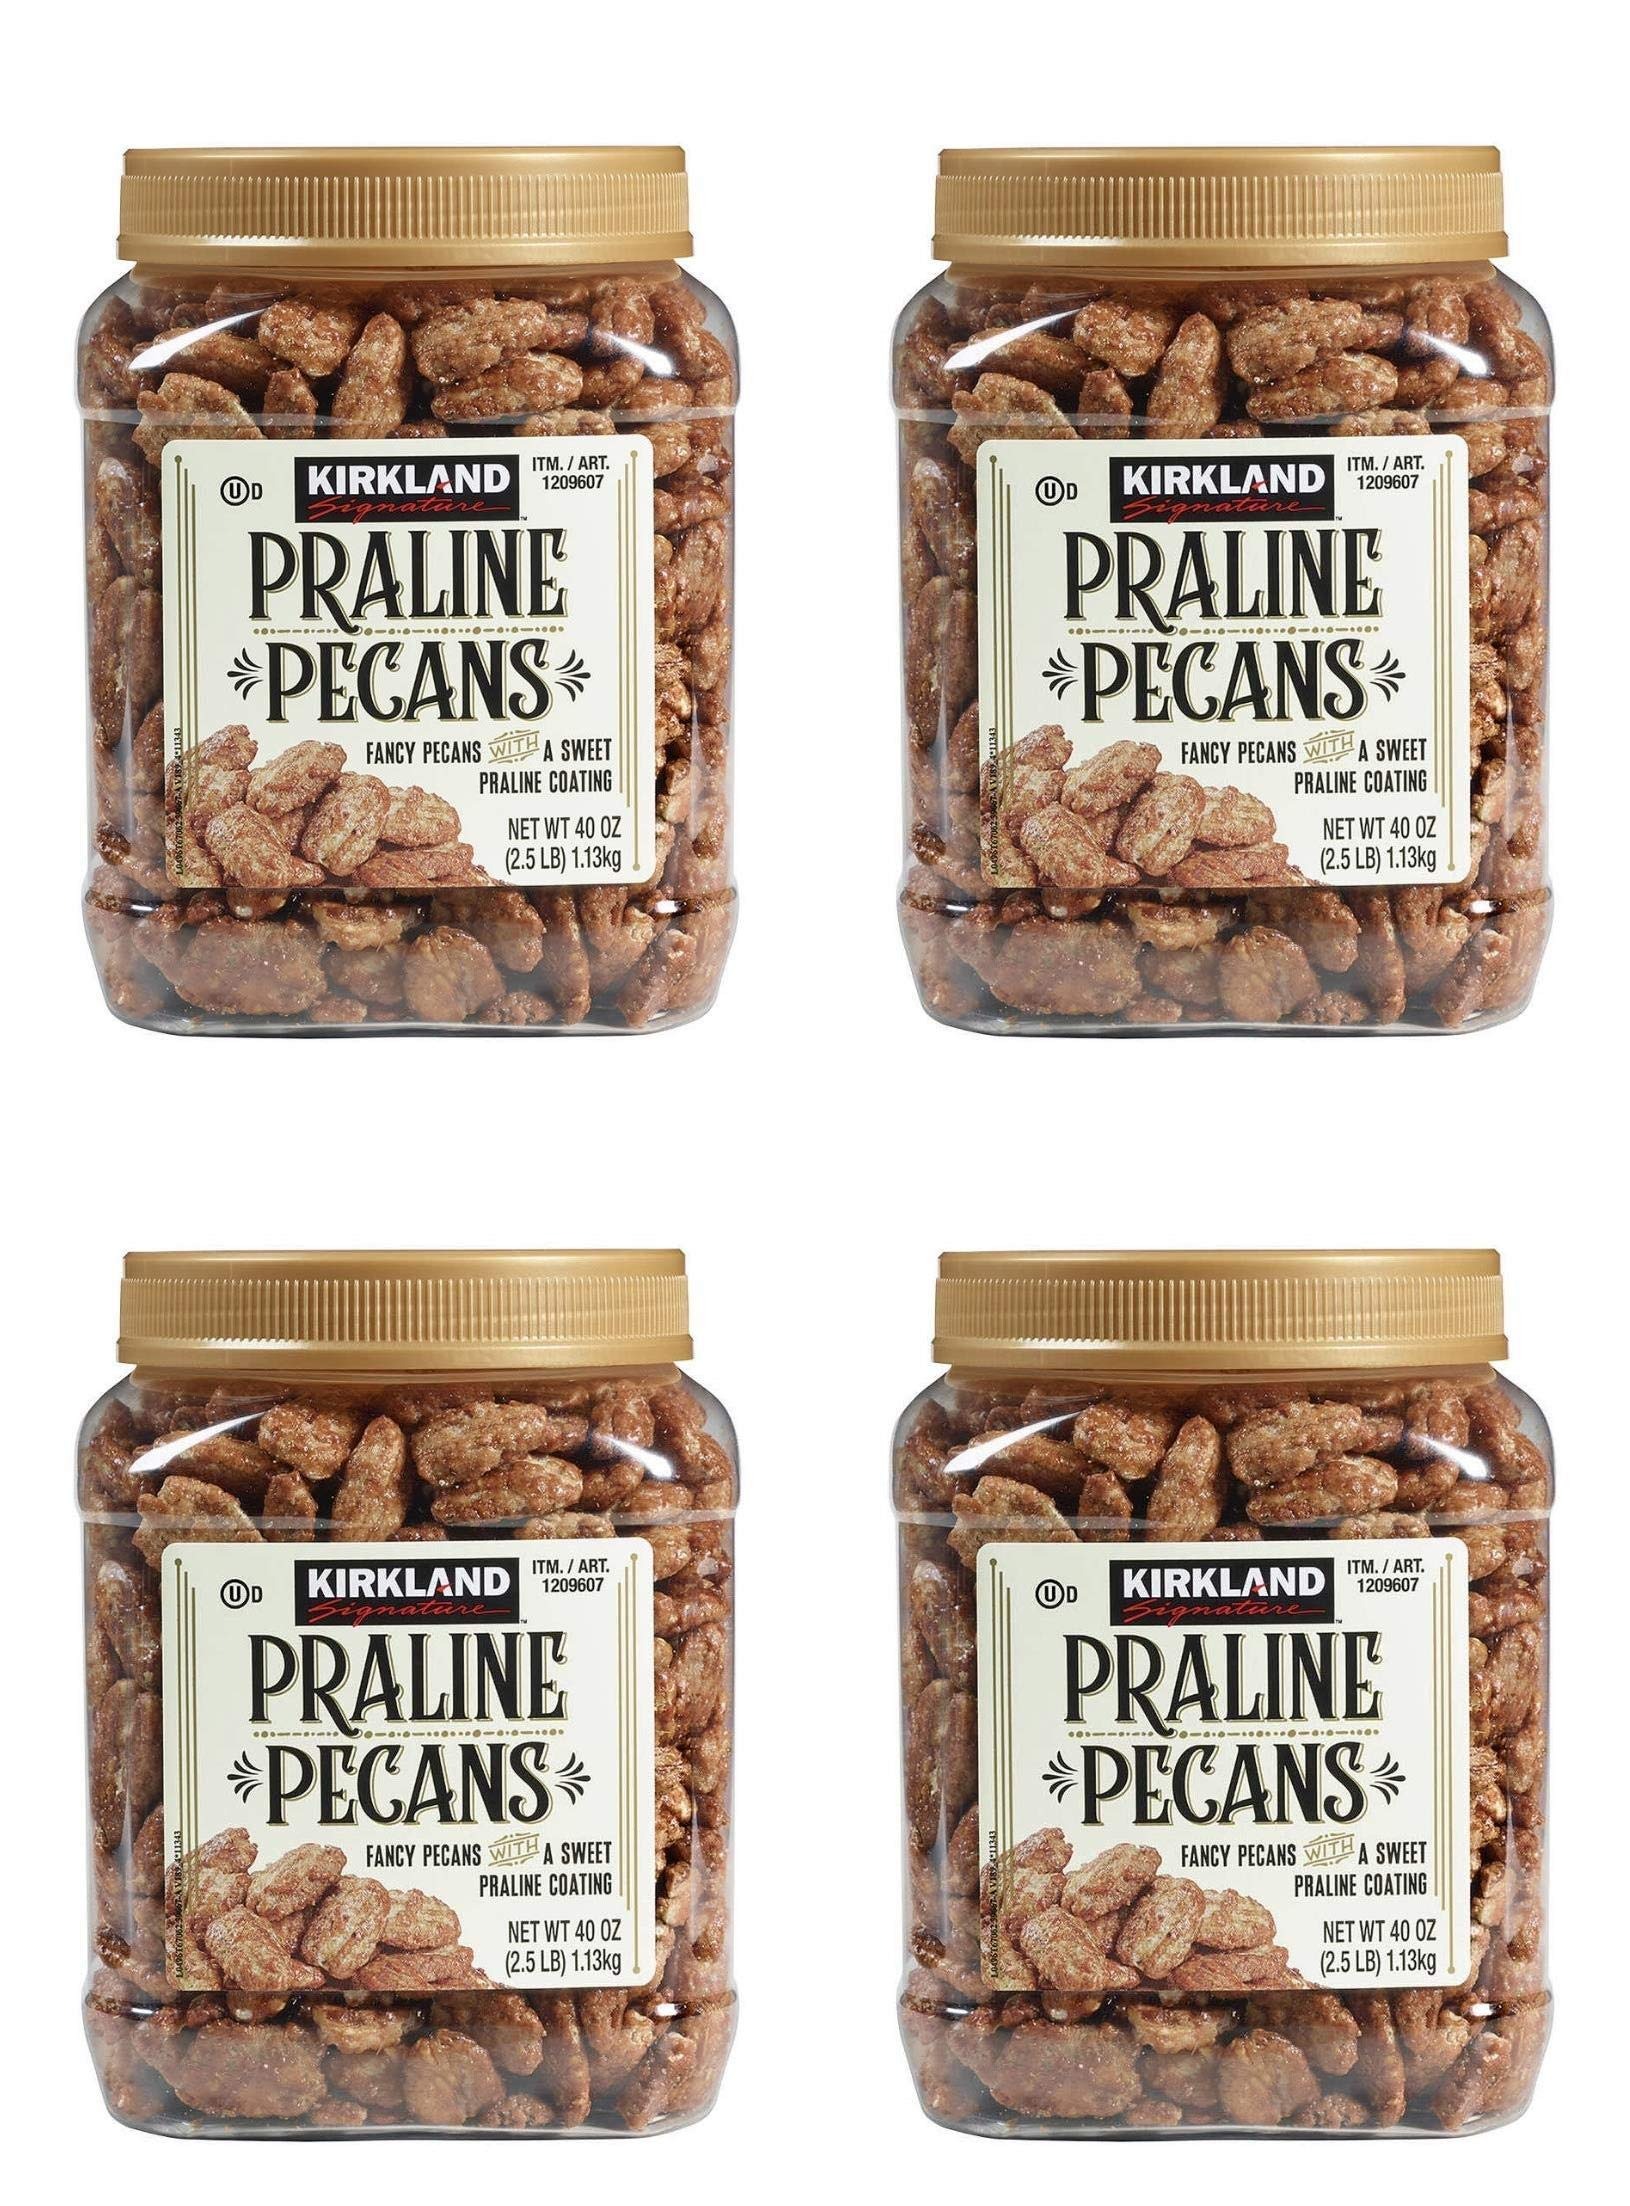
Item Name: Kirkland Signature Praline Pecans 2.5lb (Family Bundle) Pack of 4
Value: 4.0
Unit: Count

Price: 27.47